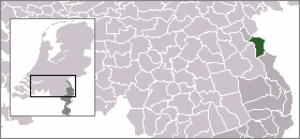
Gennep est une commune et une ville des Pays-Bas, situé dans la province du Limbourg et comptant environ 16 000 habitants